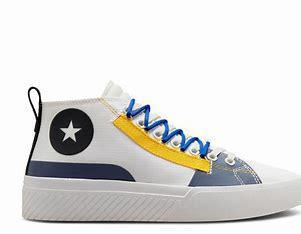
Brand: Converse
Model: UNT1TL3D